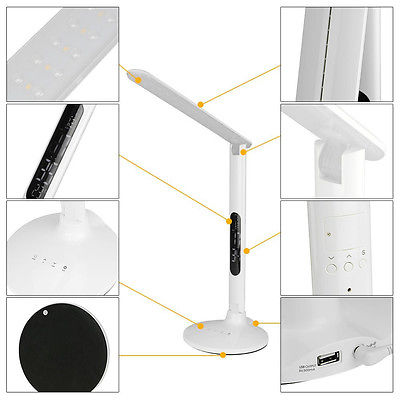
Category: lamp